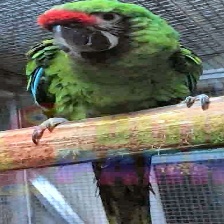
Species: MILITARY MACAW
Scientific name: ARA MILITARIS
ImageNet parent category: macaw